Senate of Bremen

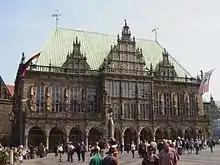
Bremen Town Hall, seat of the Senate of Bremen

The Senate of the Free Hanseatic City of Bremen (German: Senat der Freien Hansestadt Bremen) is the government of the German city-state Free Hanseatic City of Bremen. Various senate-like institutions have existed in Bremen since medieval times. The modern-day Senate is headed by a President, elected by the Parliament of Bremen, and the President's deputy, elected by the Senate. Both officials hold the title of Mayor. The position of President of the Senate corresponds to the position of Minister-President in most other states of Germany, while the senators are cabinet members similarly to ministers in other states.